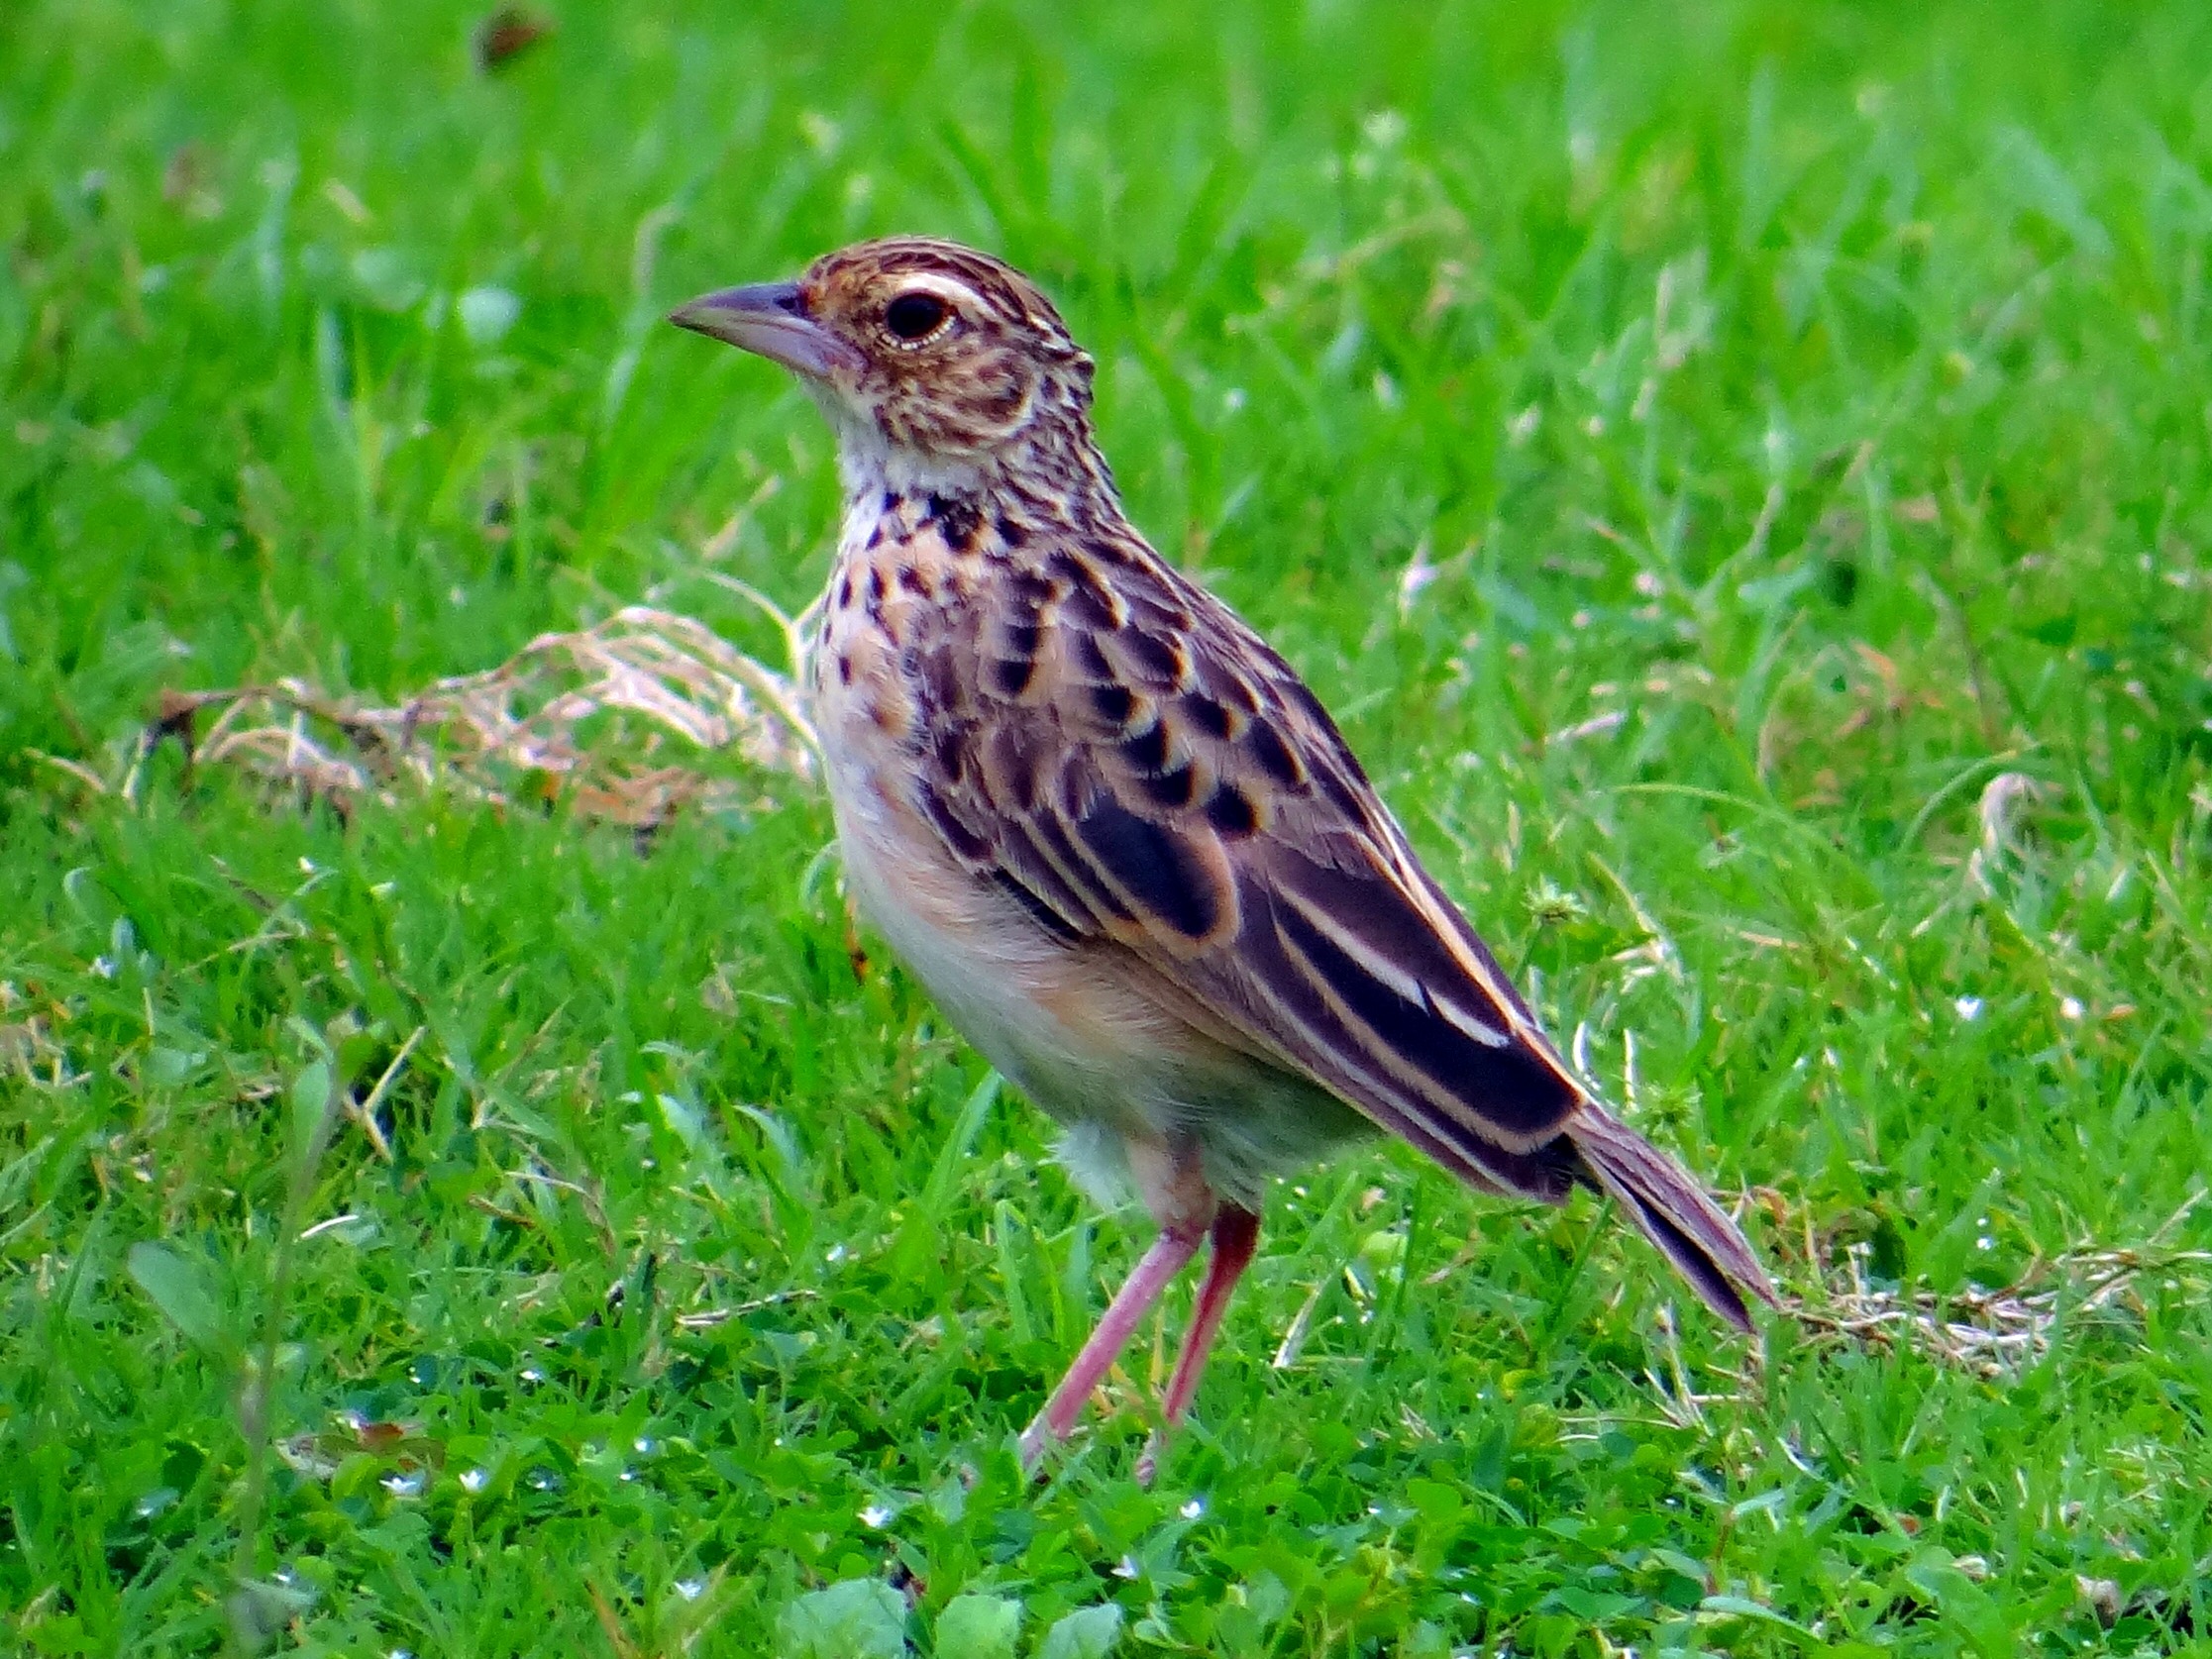
bird, wildlife, beak, robin, fauna, vertebrate, sparrow, india, shorebird, karnataka, lark, perching bird, pipit, paddyfield, udupi